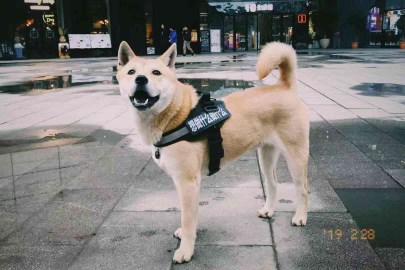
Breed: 1043-n000001-Shiba_Dog